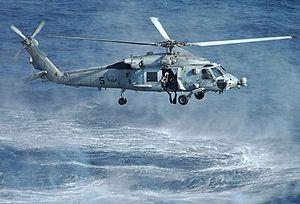
Ceci est la liste des aéronefs qui sont utilisés en 2013 dans les forces armées des États-Unis. La liste est d’abord découpée en fonction des branches de l’armée américaine puis en fonction du type d’appareil. Plusieurs interventions sur l'article n'ont pas tenu compte de la date.